Bride of Frankenstein (character)

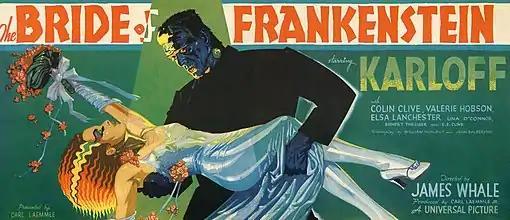
1930s Universal's art director Karoly Grosz designed this offbeat 1935 advertisement

The following film "Son of Frankenstein" (1939) reveals that the monster survived the explosion while Pretorius and the Bride presumably died.